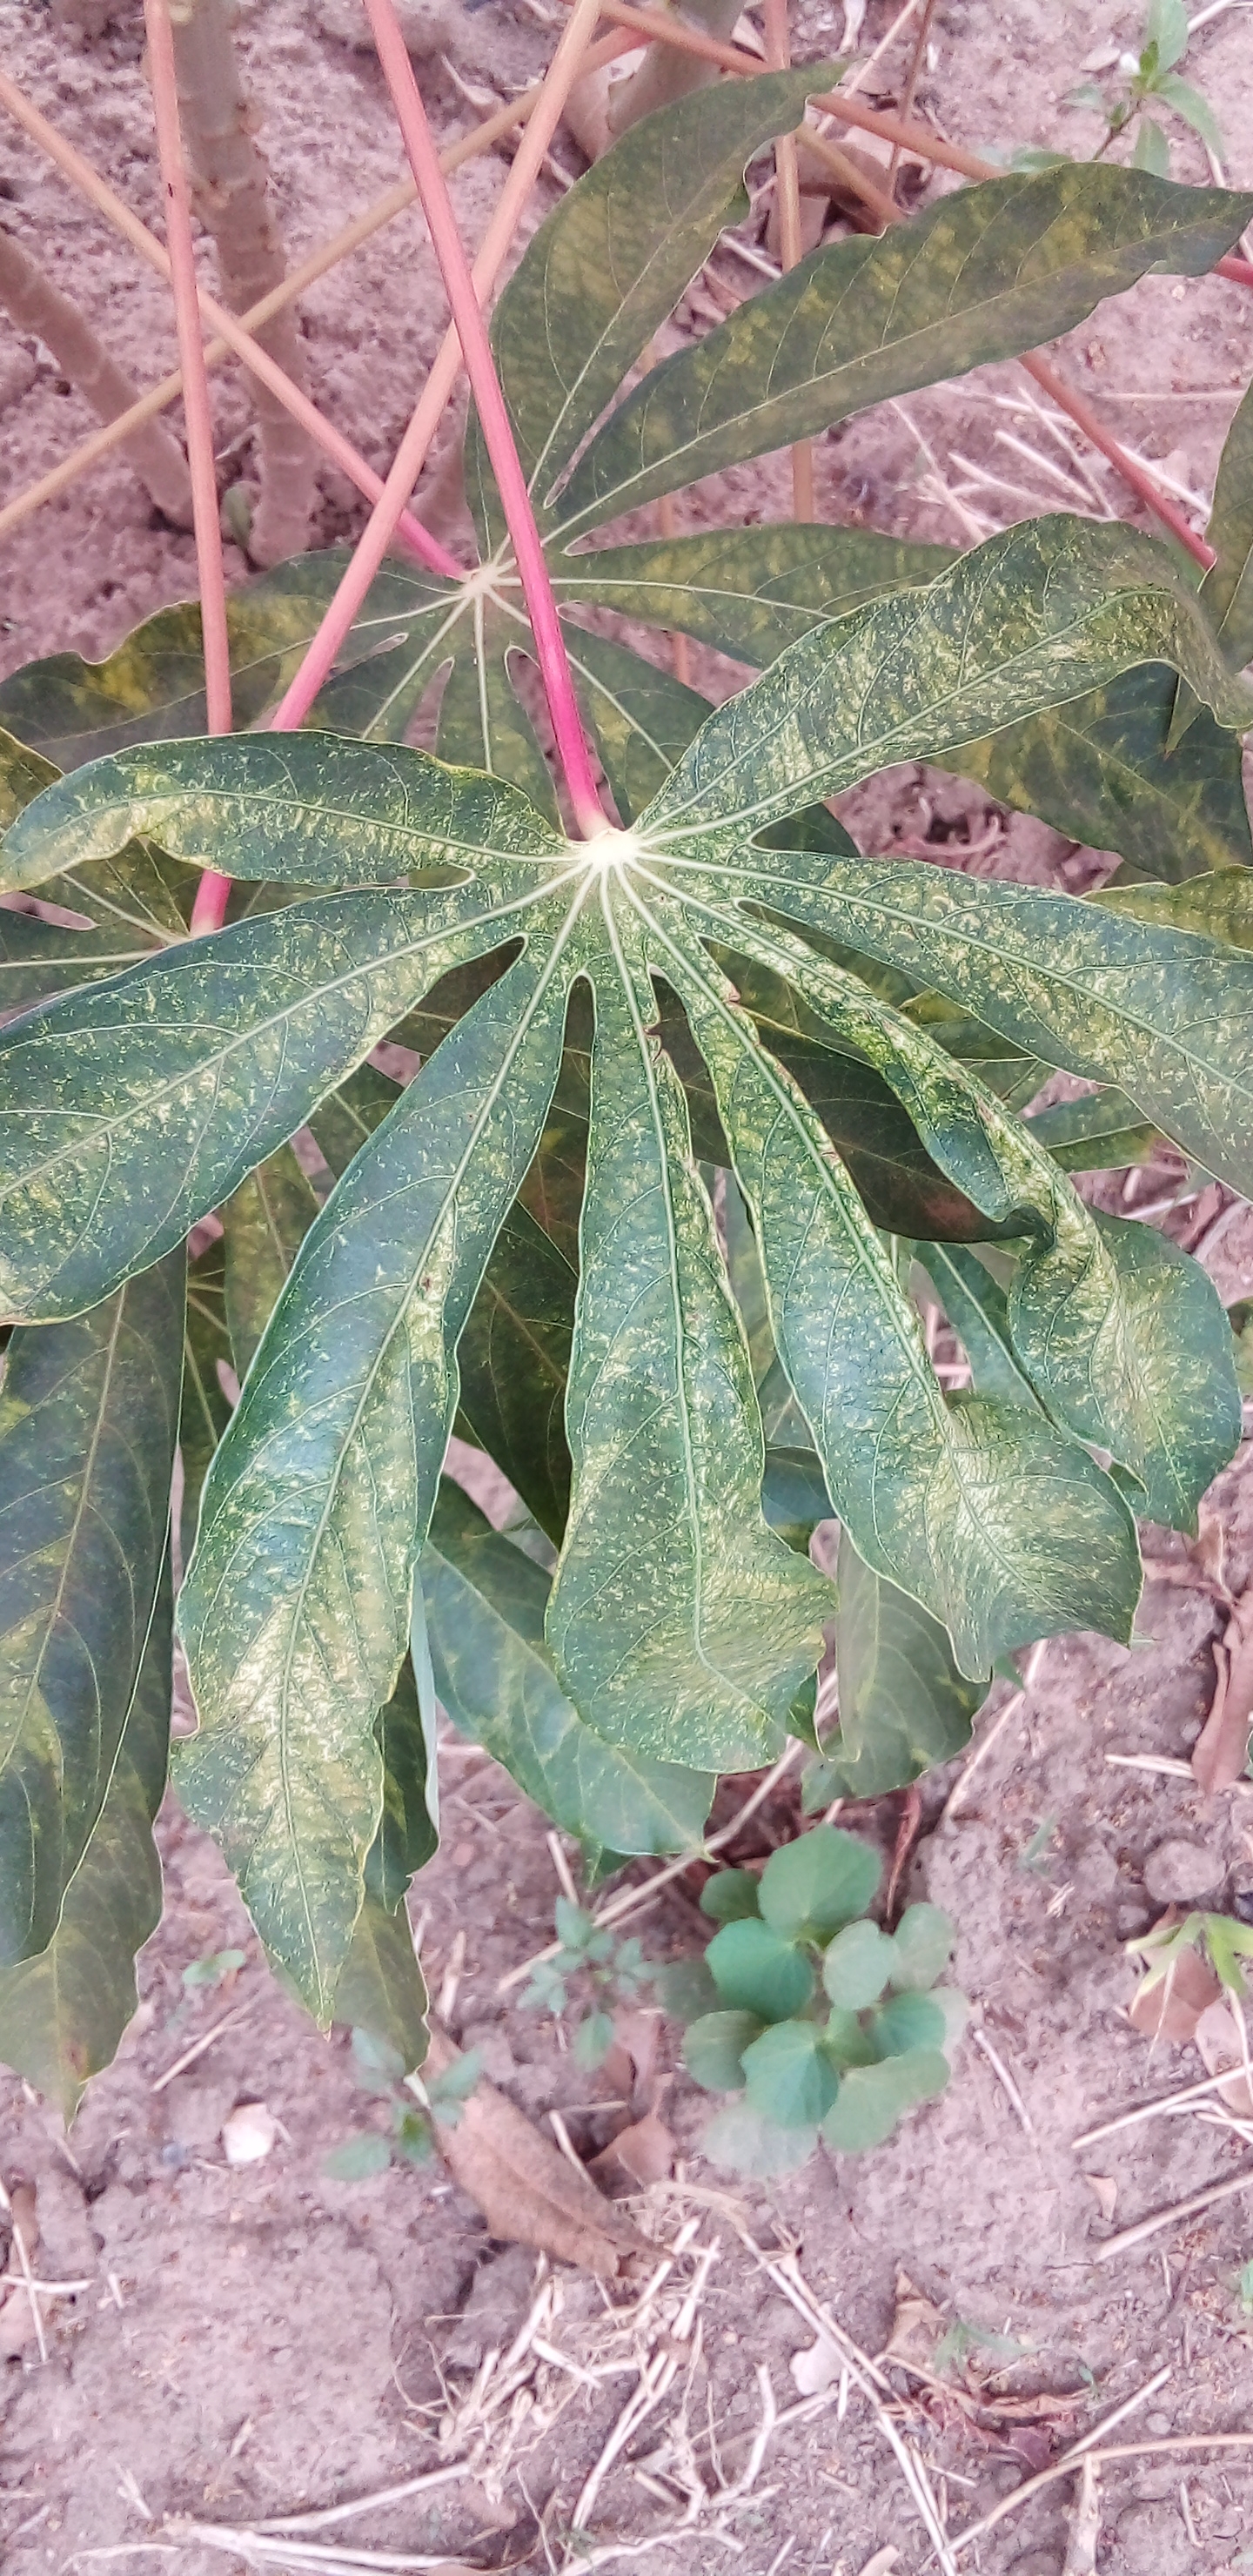
Label: cassava mosaic disease (cmd)